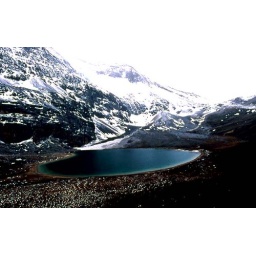
a lake on the snow mountain in Daocheng